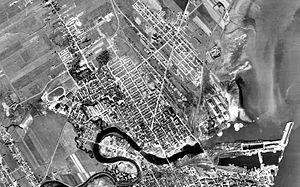
Vue aérienne de Limoilou en 1948, extrait de la Mosaïque d’orthophotographies de 1948 du Centre Géo/Stat de l’Université Laval
Le Vieux-Limoilou est un des 35 quartiers de la ville de Québec, et un des neuf qui sont situés dans l'arrondissement La Cité–Limoilou.
La rivière Lairet est un affluent de la rivière Saint-Charles, traversant la ville de Québec, dans la région administrative de la Capitale-Nationale, dans la province de Québec, au Canada. Longue de plus de deux kilomètres, elle prenait sa source dans les environs de Charlesbourg et coulait en méandres dans Limoilou. Elle est canalisée complètement depuis les années 1960, à l'exception d'un segment réaménagé en 2008.